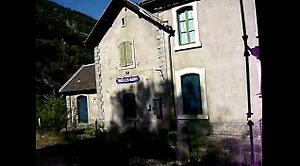
Thuès-Entre-Valls
Thuès-les-Bains, stationen i Thuès-Entre-Valls
Thuès-les-Bains, stationen i Thuès-Entre-Valls
Thuès-Entre-Valls er en by og kommune i departementet Pyrénées-Orientales i Sydfrankrig.